North Pole Road Covered Bridge

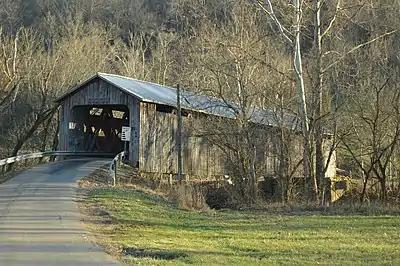
Bridge in active use, prior to traffic closure in 2019

The North Pole Road Covered Bridge is a covered bridge in rural Brown County in the U.S. state of Ohio. The 169-foot-long bridge crosses Eagle Creek approximately four miles east of the town of Ripley. Originally built in 1865, it was damaged and rebuilt after a flood in 1997.